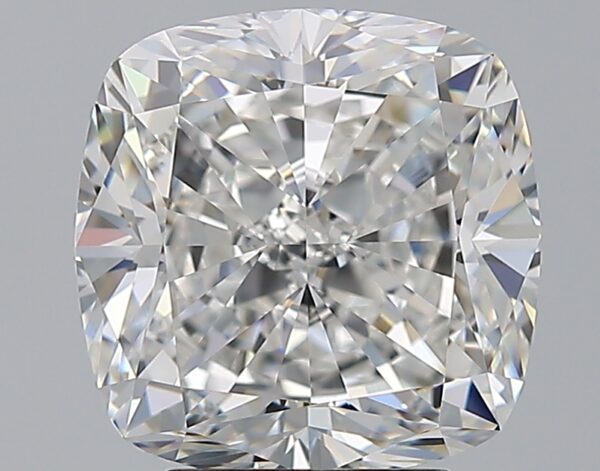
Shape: cushion
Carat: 5.01
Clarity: VVS2
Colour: F
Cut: EX
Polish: EX
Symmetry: EX
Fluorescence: N
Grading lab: GIA
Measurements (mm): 9.5 x 9.42 x 6.48